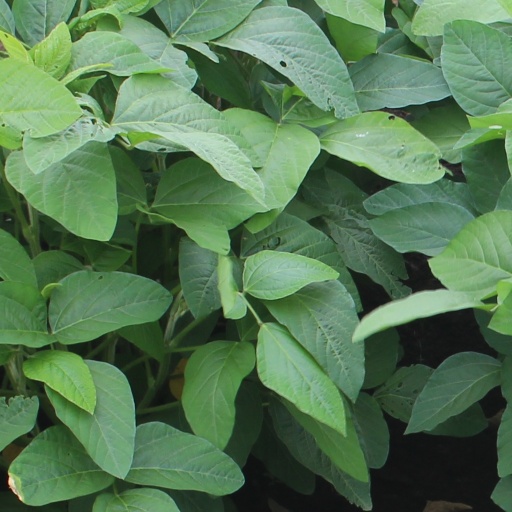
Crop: soybean